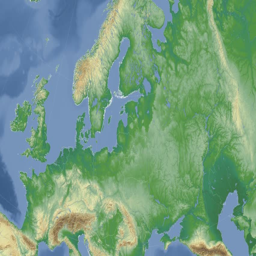
country on the physical map outlined and glowed .